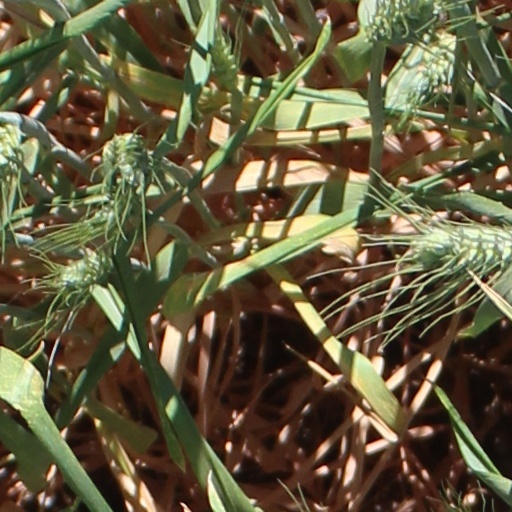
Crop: wheat